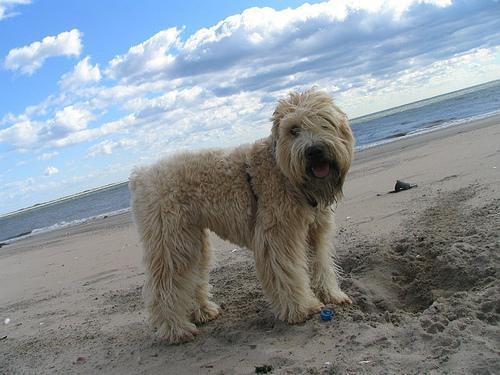
soft-coated_wheaten_terrier